Scotland in the Early Middle Ages

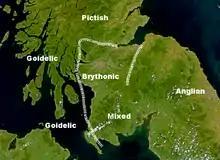
Possible language zones in southern Scotland, 7th–8th centuries

This period saw dramatic changes in the geography of language. Modern linguists divide the Celtic languages into two major groups, the P-Celtic, from which Welsh, Breton and Cornish derive and the Q-Celtic, from which comes Irish, Manx and Gaelic. The Pictish language remains enigmatic since the Picts had no written script of their own and all that survives are place names and some isolated inscriptions in Irish ogham script. Most modern linguists accept that, although the nature and unity of the Pictish language is unclear, it belonged to the former group. Historical sources, as well as place-name evidence, indicate how the Pictish language in the north and Cumbric languages in the south were overlaid and replaced by Gaelic, English and later Norse in this period.